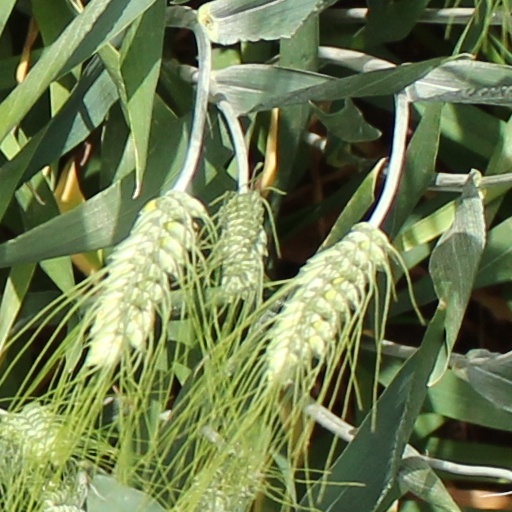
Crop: wheat